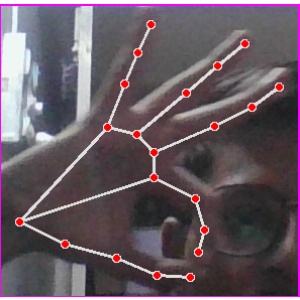
अक्षर: ण